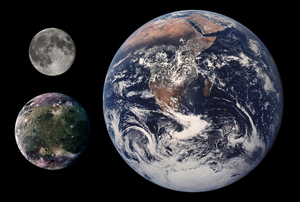
Ganymède, de nom international Jupiter III Ganymede, est un satellite naturel de Jupiter. Sur l'échelle des distances au centre de Jupiter, il s'agit du septième satellite naturel connu de la planète et du troisième satellite galiléen. Terminant une orbite en approximativement sept jours terrestres, il participe à une résonance orbitale dite de Laplace, de type 1:2:4, avec Europe et Io. Avec son diamètre de 5 268 kilomètres, dépassant de 8 % celui de la planète Mercure et de 2 % celui de Titan, la plus grande lune de Saturne, Ganymède est le plus gros satellite naturel de Jupiter mais également le plus gros de tout le Système solaire. Étant constitué en quantités à peu près égales de roches silicatées et de glace d'eau, sa masse n'est que 45 % de celle de Mercure, mais reste la plus importante de tous les satellites planétaires du Système solaire, atteignant 2,02 fois celle de la Lune.